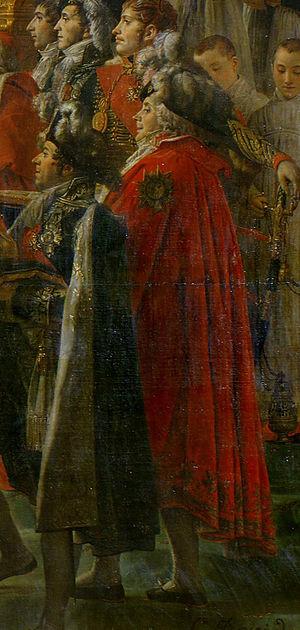
Charles-Maurice de Talleyrand-Périgord, communément nommé Talleyrand, est un homme d'État et diplomate français, né le 2 février 1754 à Paris, mort dans cette même ville le 17 mai 1838.